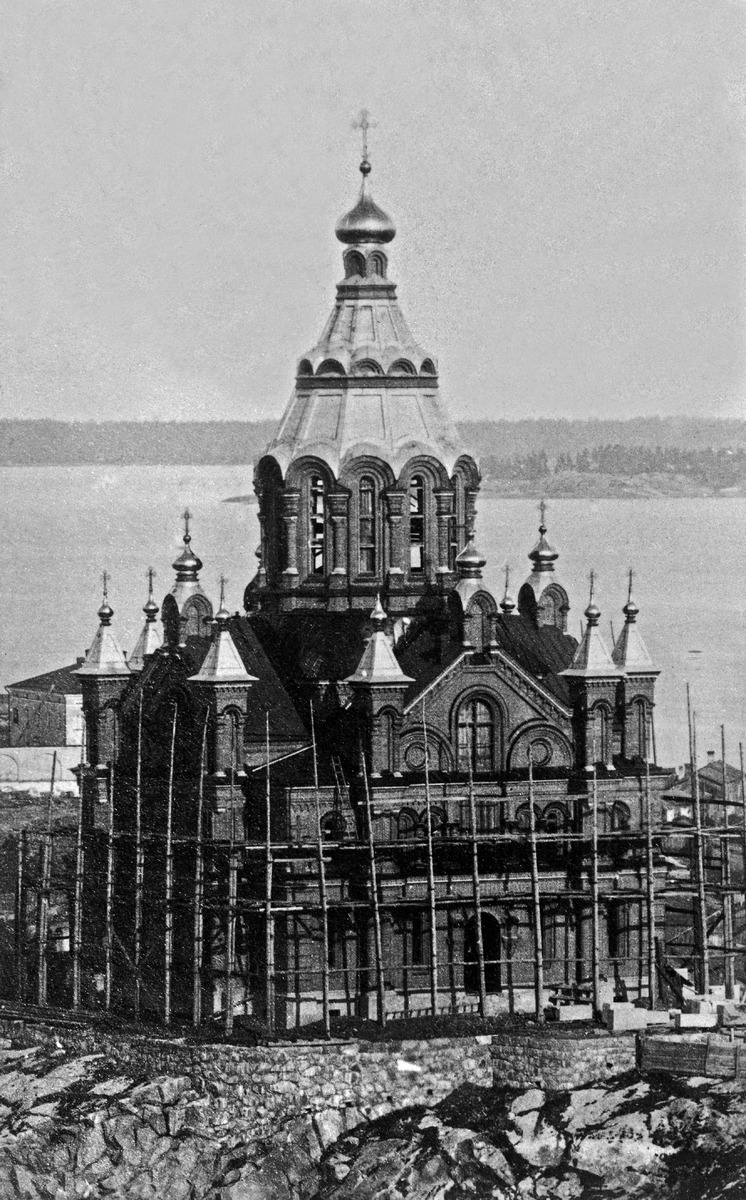
Uspenskin katedraali rakenteilla
sisällön kuvaus: Uspenskin katedraali rakenteilla. Kirkkoa rakennettiin vuosina 1862-1868, sen suunnitteli arkkitehti Aleksei M. Gornostajev. mustavalkoinen
Kuvaaja: von Gericke, Ida Maria, valokuvaaja
Ajankohta: kuvausaika 1866
Paikka: Suomi, Uusimaa, Helsinki, Katajanokka Helsinki, Kanavakatu 1
Aiheet: Kreikkalais-katolinen seurakunta, kirkkorakennukset, ortodoksinen kirkko, tiilirakennukset, kupolit, ristit, rakentaminen, rakennustyömaat, telineet, kalliot, rannat, vesialueet